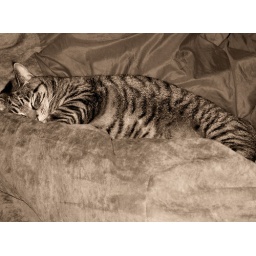
Taken of a friend's cat in December 2007..she's a sweetie, but nowhere near as cute as my cats... :-)